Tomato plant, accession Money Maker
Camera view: horizontal (90 deg, fisheye); turntable rotation: 300 degrees
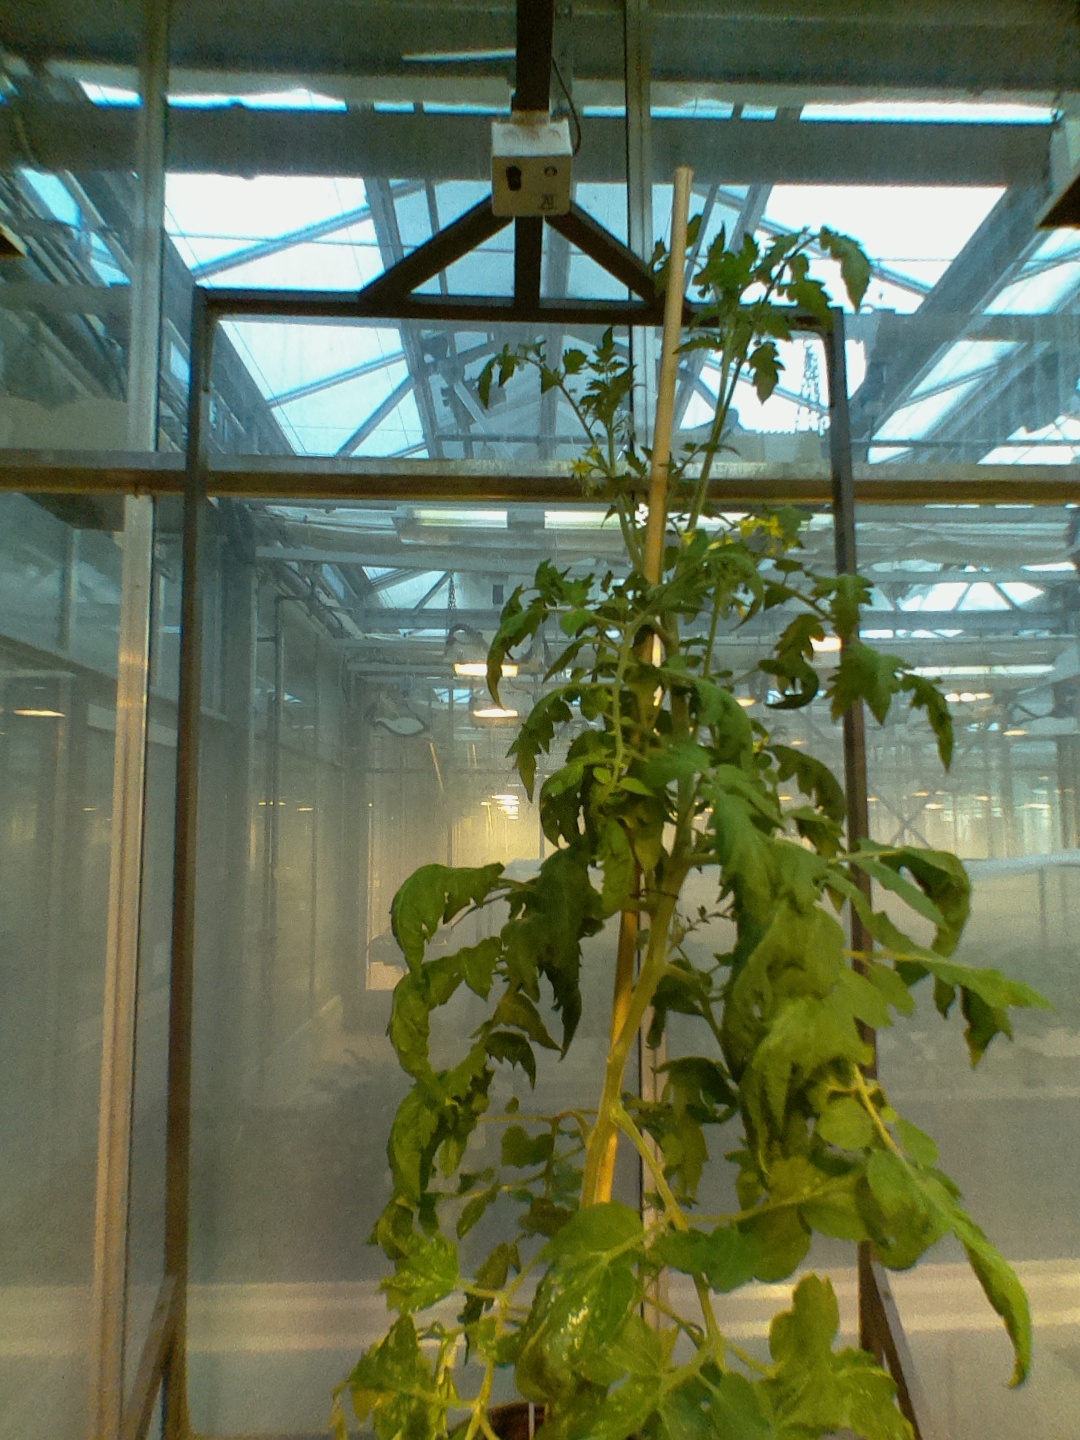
BBCH growth stage 67: Full flowering, 70%-80% of flowers open, more petals falling